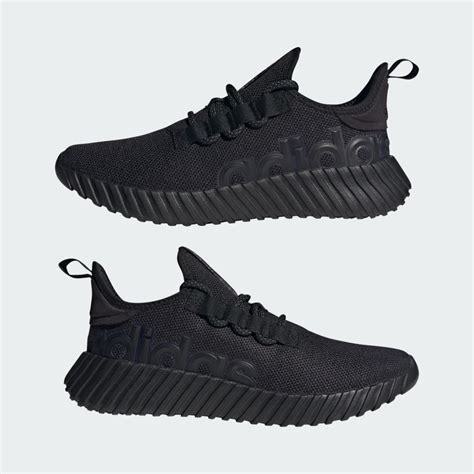
Brand: Adidas
Model: Kaptir